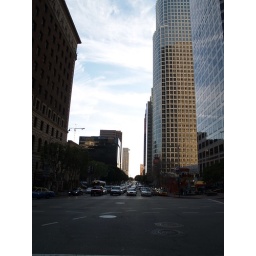
Post game - standing in the road traffic shot.